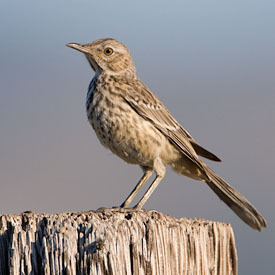
the large bird has a white and brown belly with yellow eyering.
this bird has a brown breast with specks of white and black, its bill is colored yellowish brown.
this is a smaller sandy colored bird with yellow eyes and a straight beak.
this bird has a speckled belly and breast with a short pointy bill.
bird with brown beak, tarsus and feet, gray throat and thigh, and dark brown inner and outer rectrices
this particular bird has a brown belly and a black bill
this bird is brown and white in color, with a brown beak.
a medium sized bird with a long bill, and a multicolored body
this bird is mixed brown in color, with a brown beak.
the bird is mostly a light brown color, with slightly darker brown marking on the belly, breast, and throat.
Species: Sage Thrasher